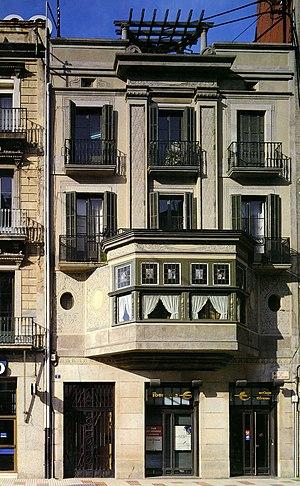
Rafael Masó i Valentí, né le 16 août 1880 à Gérone et mort le 13 juillet 1935 dans la même ville, est un architecte espagnol de Catalogne.